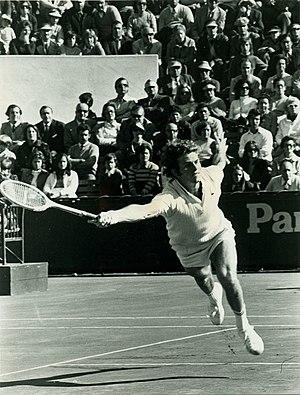
Jaime Fillol, né le 3 juin 1946 à Santiago, est un joueur de tennis chilien.